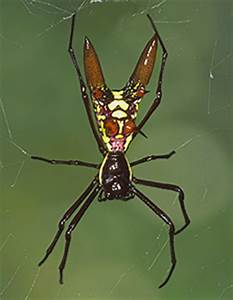
Label: ragno